Strongheart

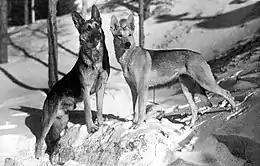
Strongheart and Lady Jule (1924)

Trimble trained Strongheart and directed him in four rugged outdoor adventure films scripted by Murfin: "The Silent Call" (1921), "Brawn of the North" (1922), "The Love Master" (1924), and "White Fang" (1925). Strongheart became the first major canine film star, preceding the fame of Rin Tin Tin, also a male German Shepherd, by two years.